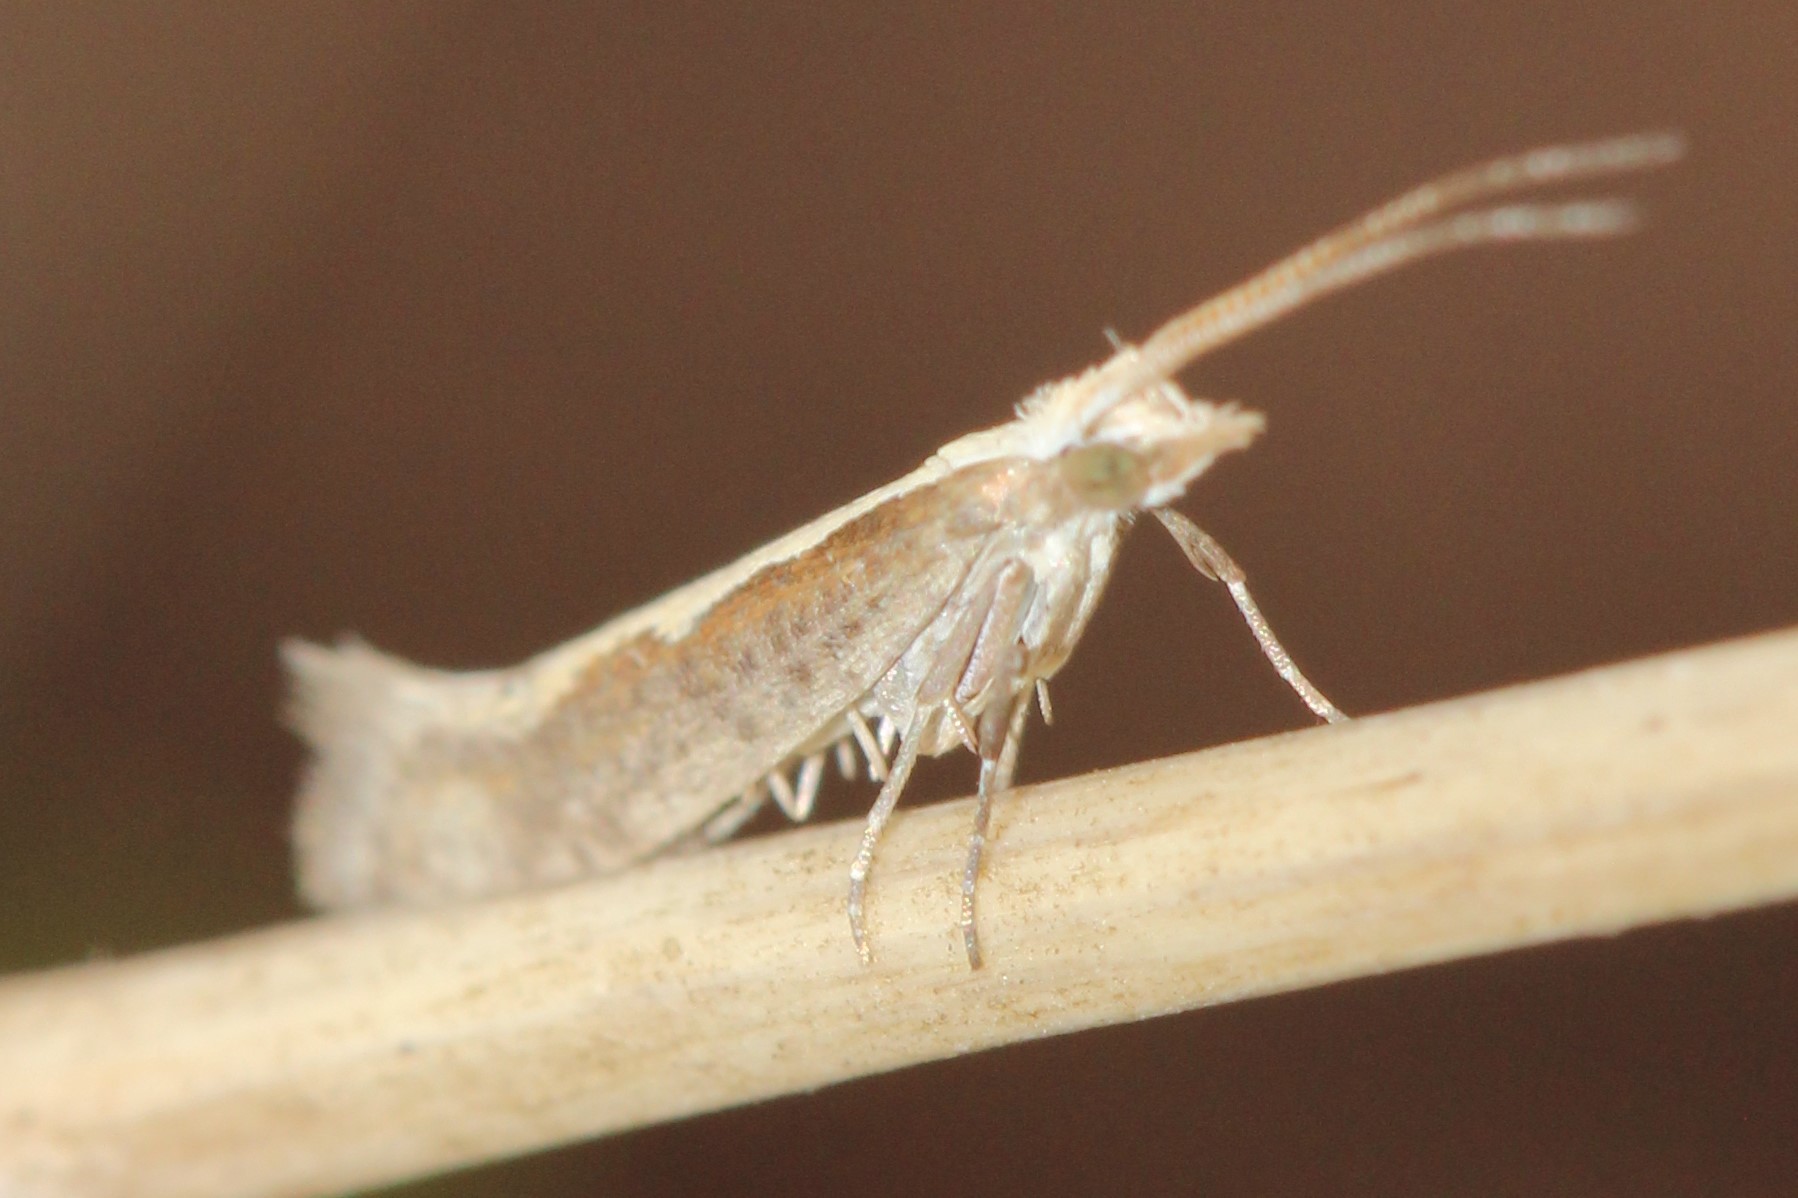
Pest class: diamondback_moth